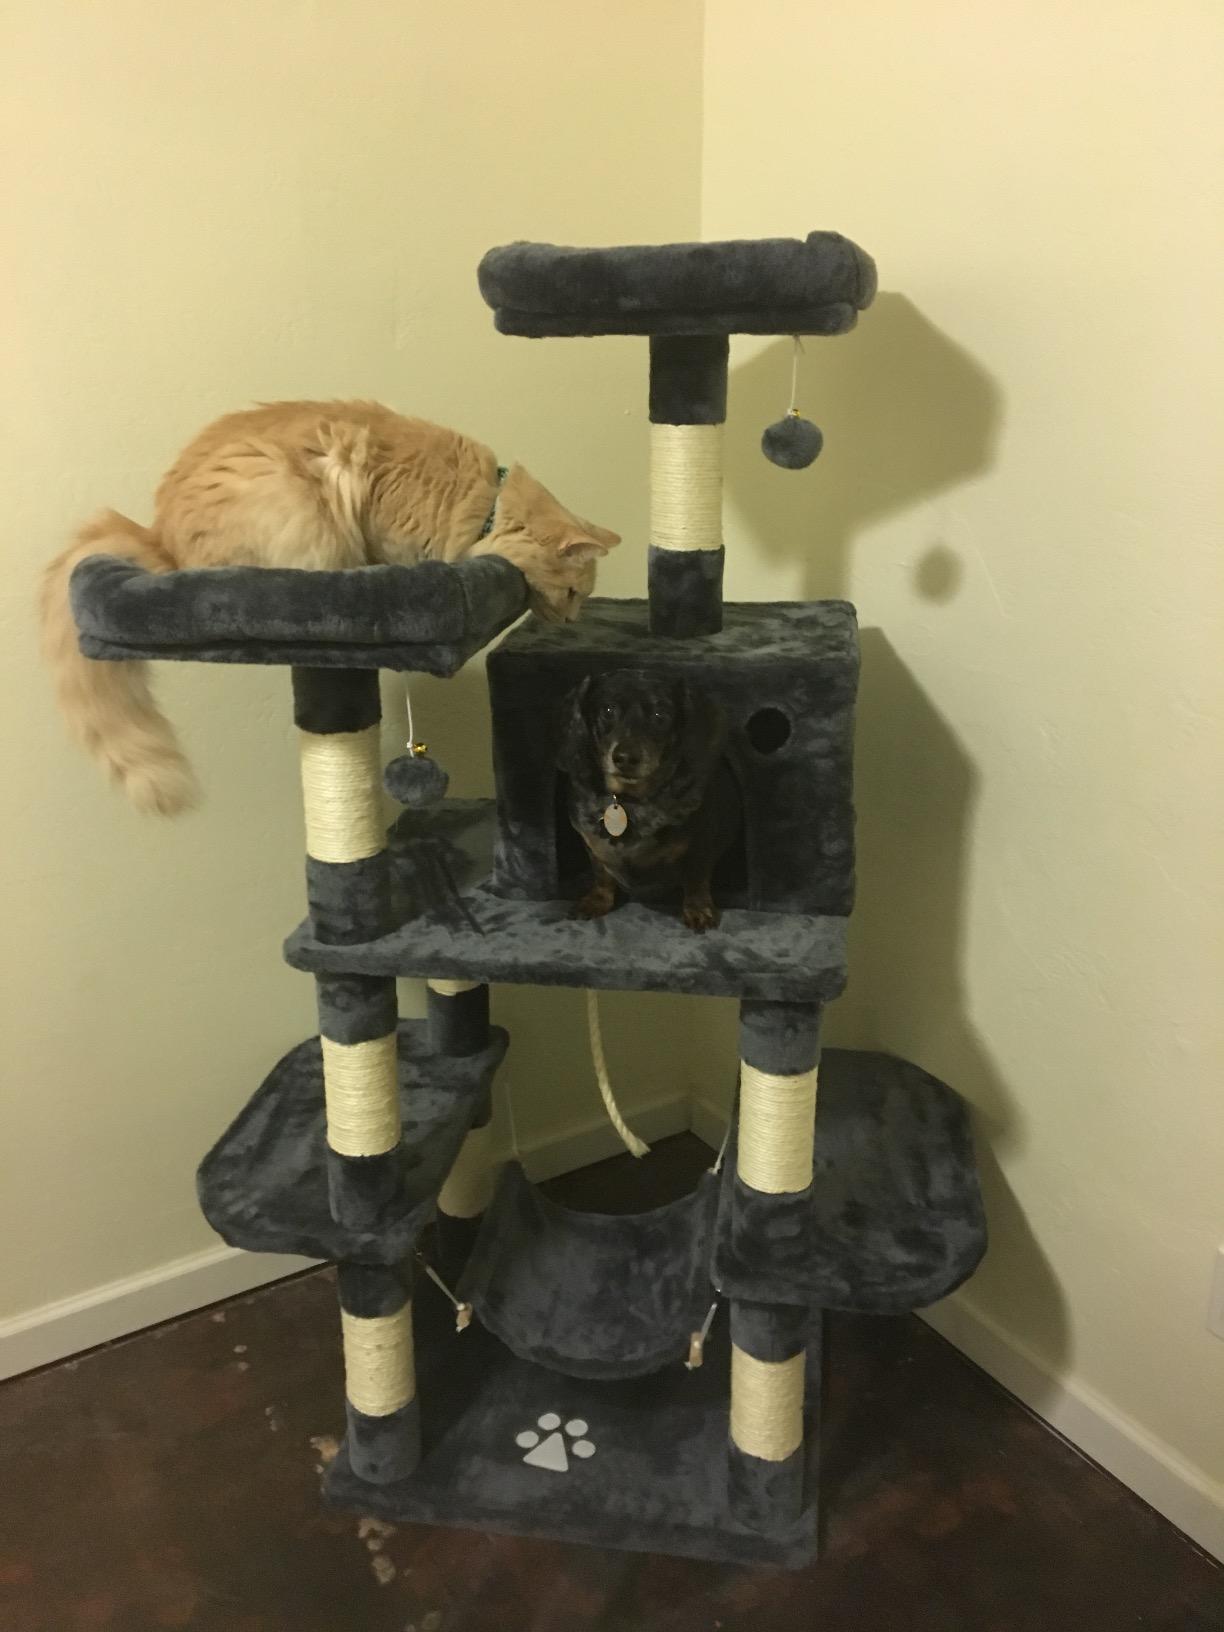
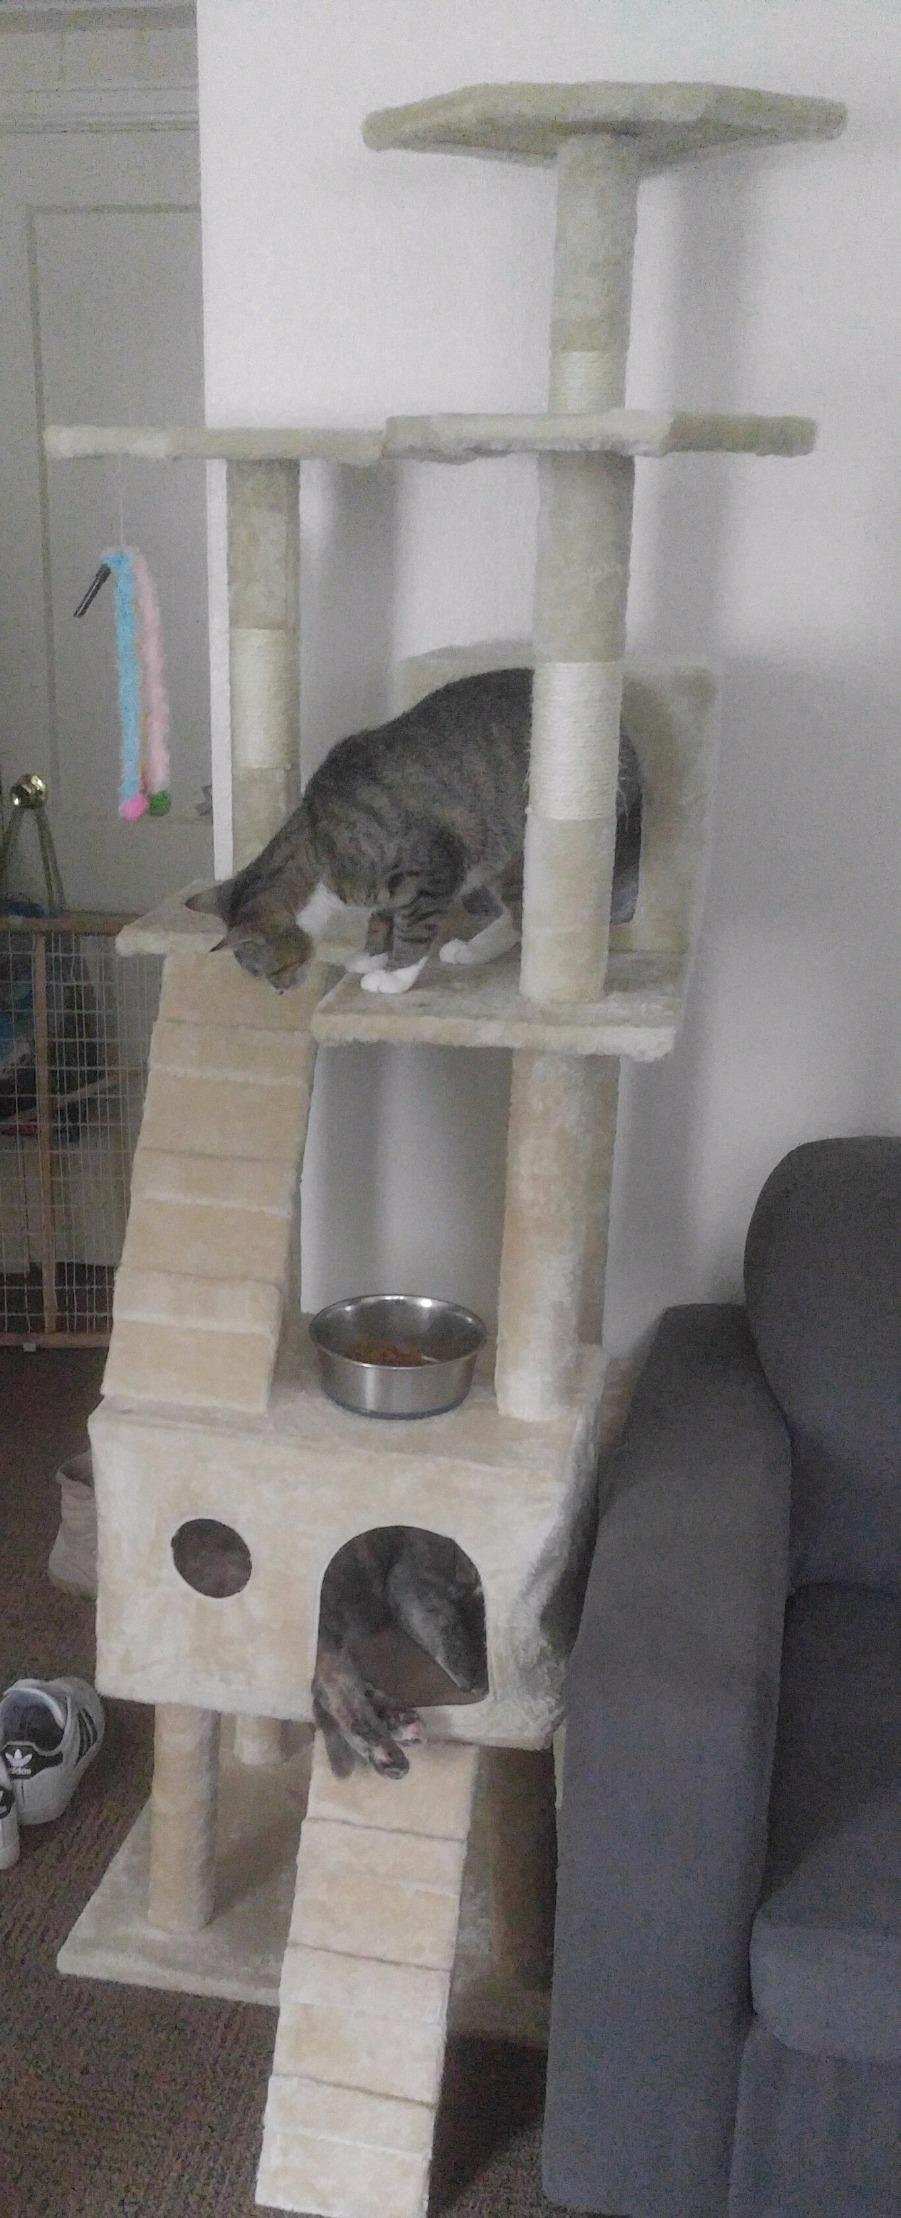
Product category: items_cat tree
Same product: no